Iron in biology

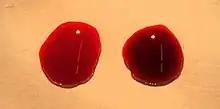
Iron in hemoglobin is the source of the red coloration of vertebrate blood.

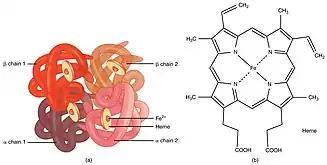
Hemoglobin diagram

Iron is an important biological element. It is used in both the ubiquitous iron-sulfur proteins and in vertebrates it is used in hemoglobin which is essential for blood and oxygen transport.